Charles Barr

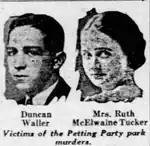
Duncan Waller and Ruth Tucker

On January 27, 1923, Barr borrowed a car from a friend and drove to an isolated road near Memphis, which was known as a local lovers' lane. There, he came across 19-year-old salesman Duncan Waller from Mayfield, Kentucky, and his mistress, Ruth McElwaine Tucker of Bowling Green. He parked the car near them and approached them on foot, and upon reaching the automobile, he pulled out a .25 caliber pistol and shot Waller, killing him instantly. Frightened, Tucker leaped out of the car and sprinted towards a nearby field, but Barr caught up with her, raped her and then shot her as well. After killing her, he stole the woman's jewelry and valuables before returning to the car and doing the same to Waller, and then fleeing the area. Their bodies were later discovered by a milkman doing his daily routine. Despite the police's and local citizen's detective agencies attempts to solve the case, nobody was arrested for the crime at the time.